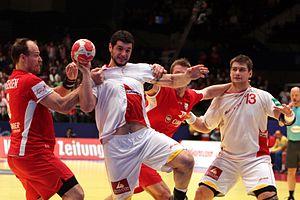
Alberto Entrerríos Rodríguez, né le 7 novembre 1976 à Gijón, est un joueur puis entraîneur espagnol de handball. Il est le frère du handballeur international Raúl Entrerríos.